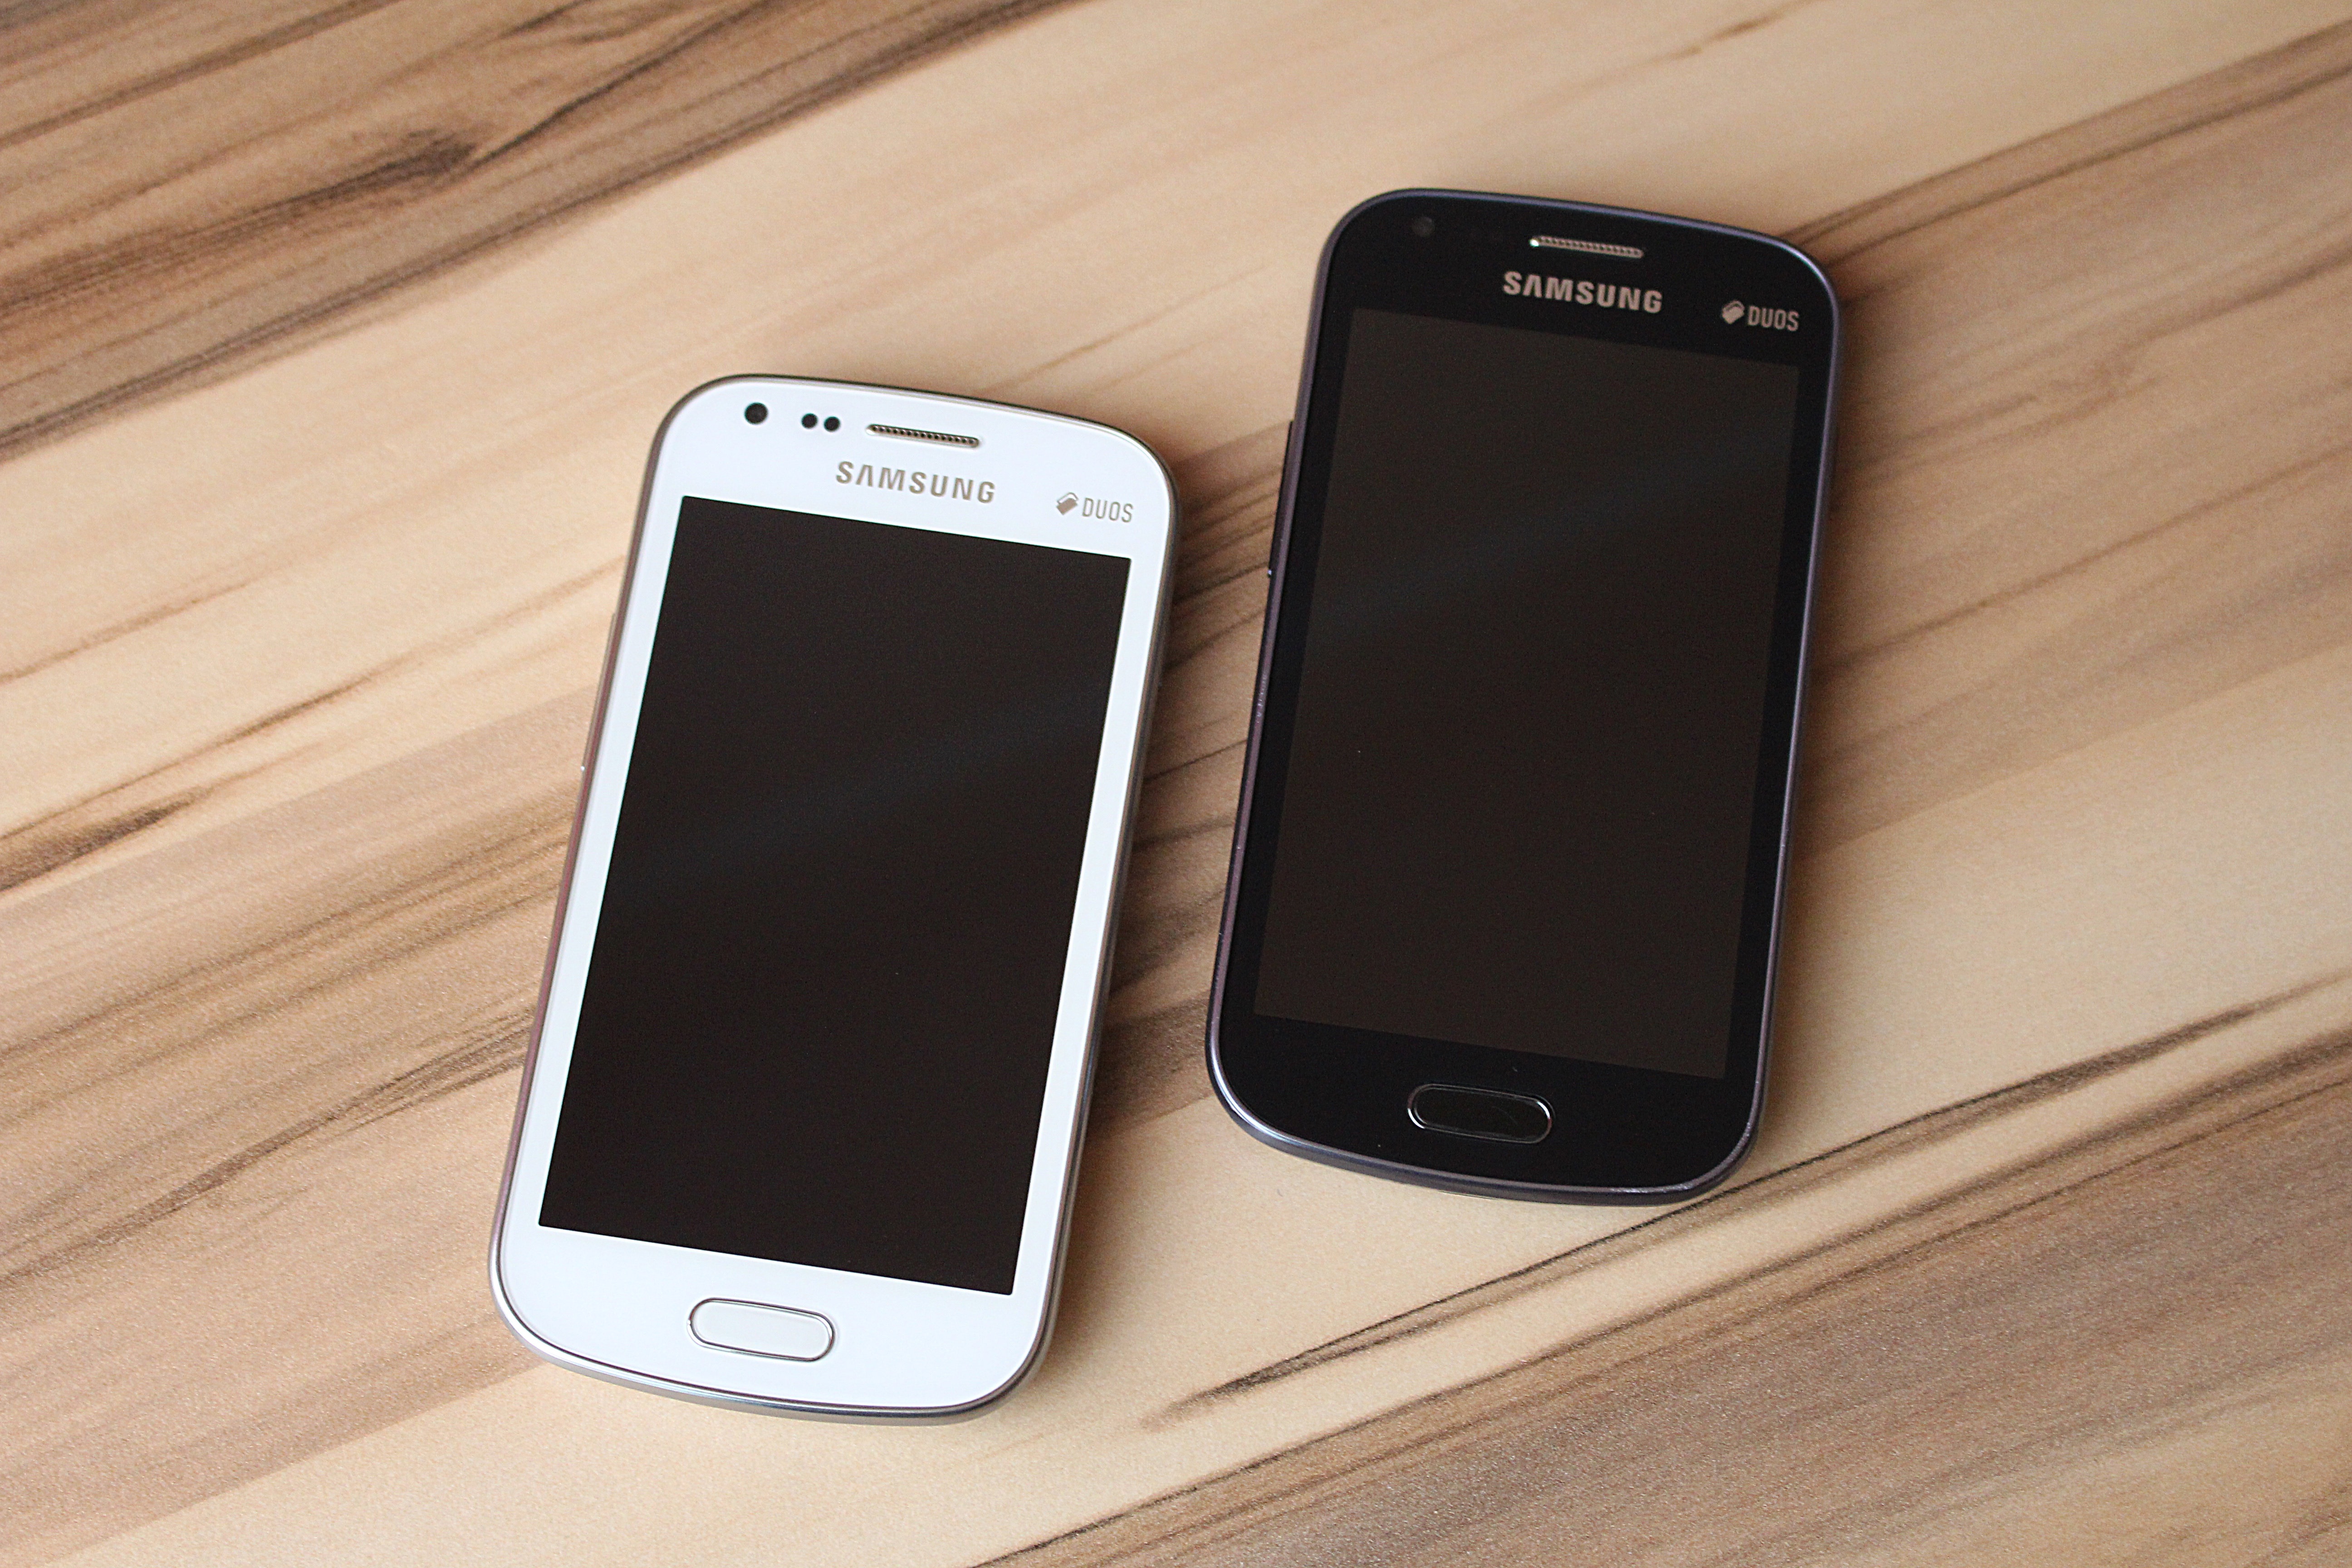
smartphone, technology, phone, telephone, communication, gadget, black, mobile phone, brand, font, touch screen, electronic device, portable communications device, communication device, feature phone